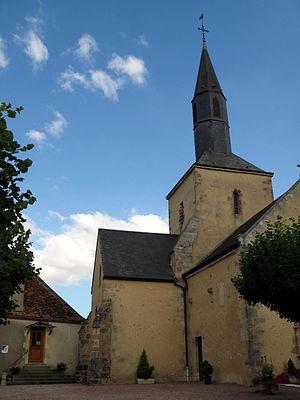
Mouhers est une commune française située dans le département de l'Indre, en région Centre-Val de Loire.